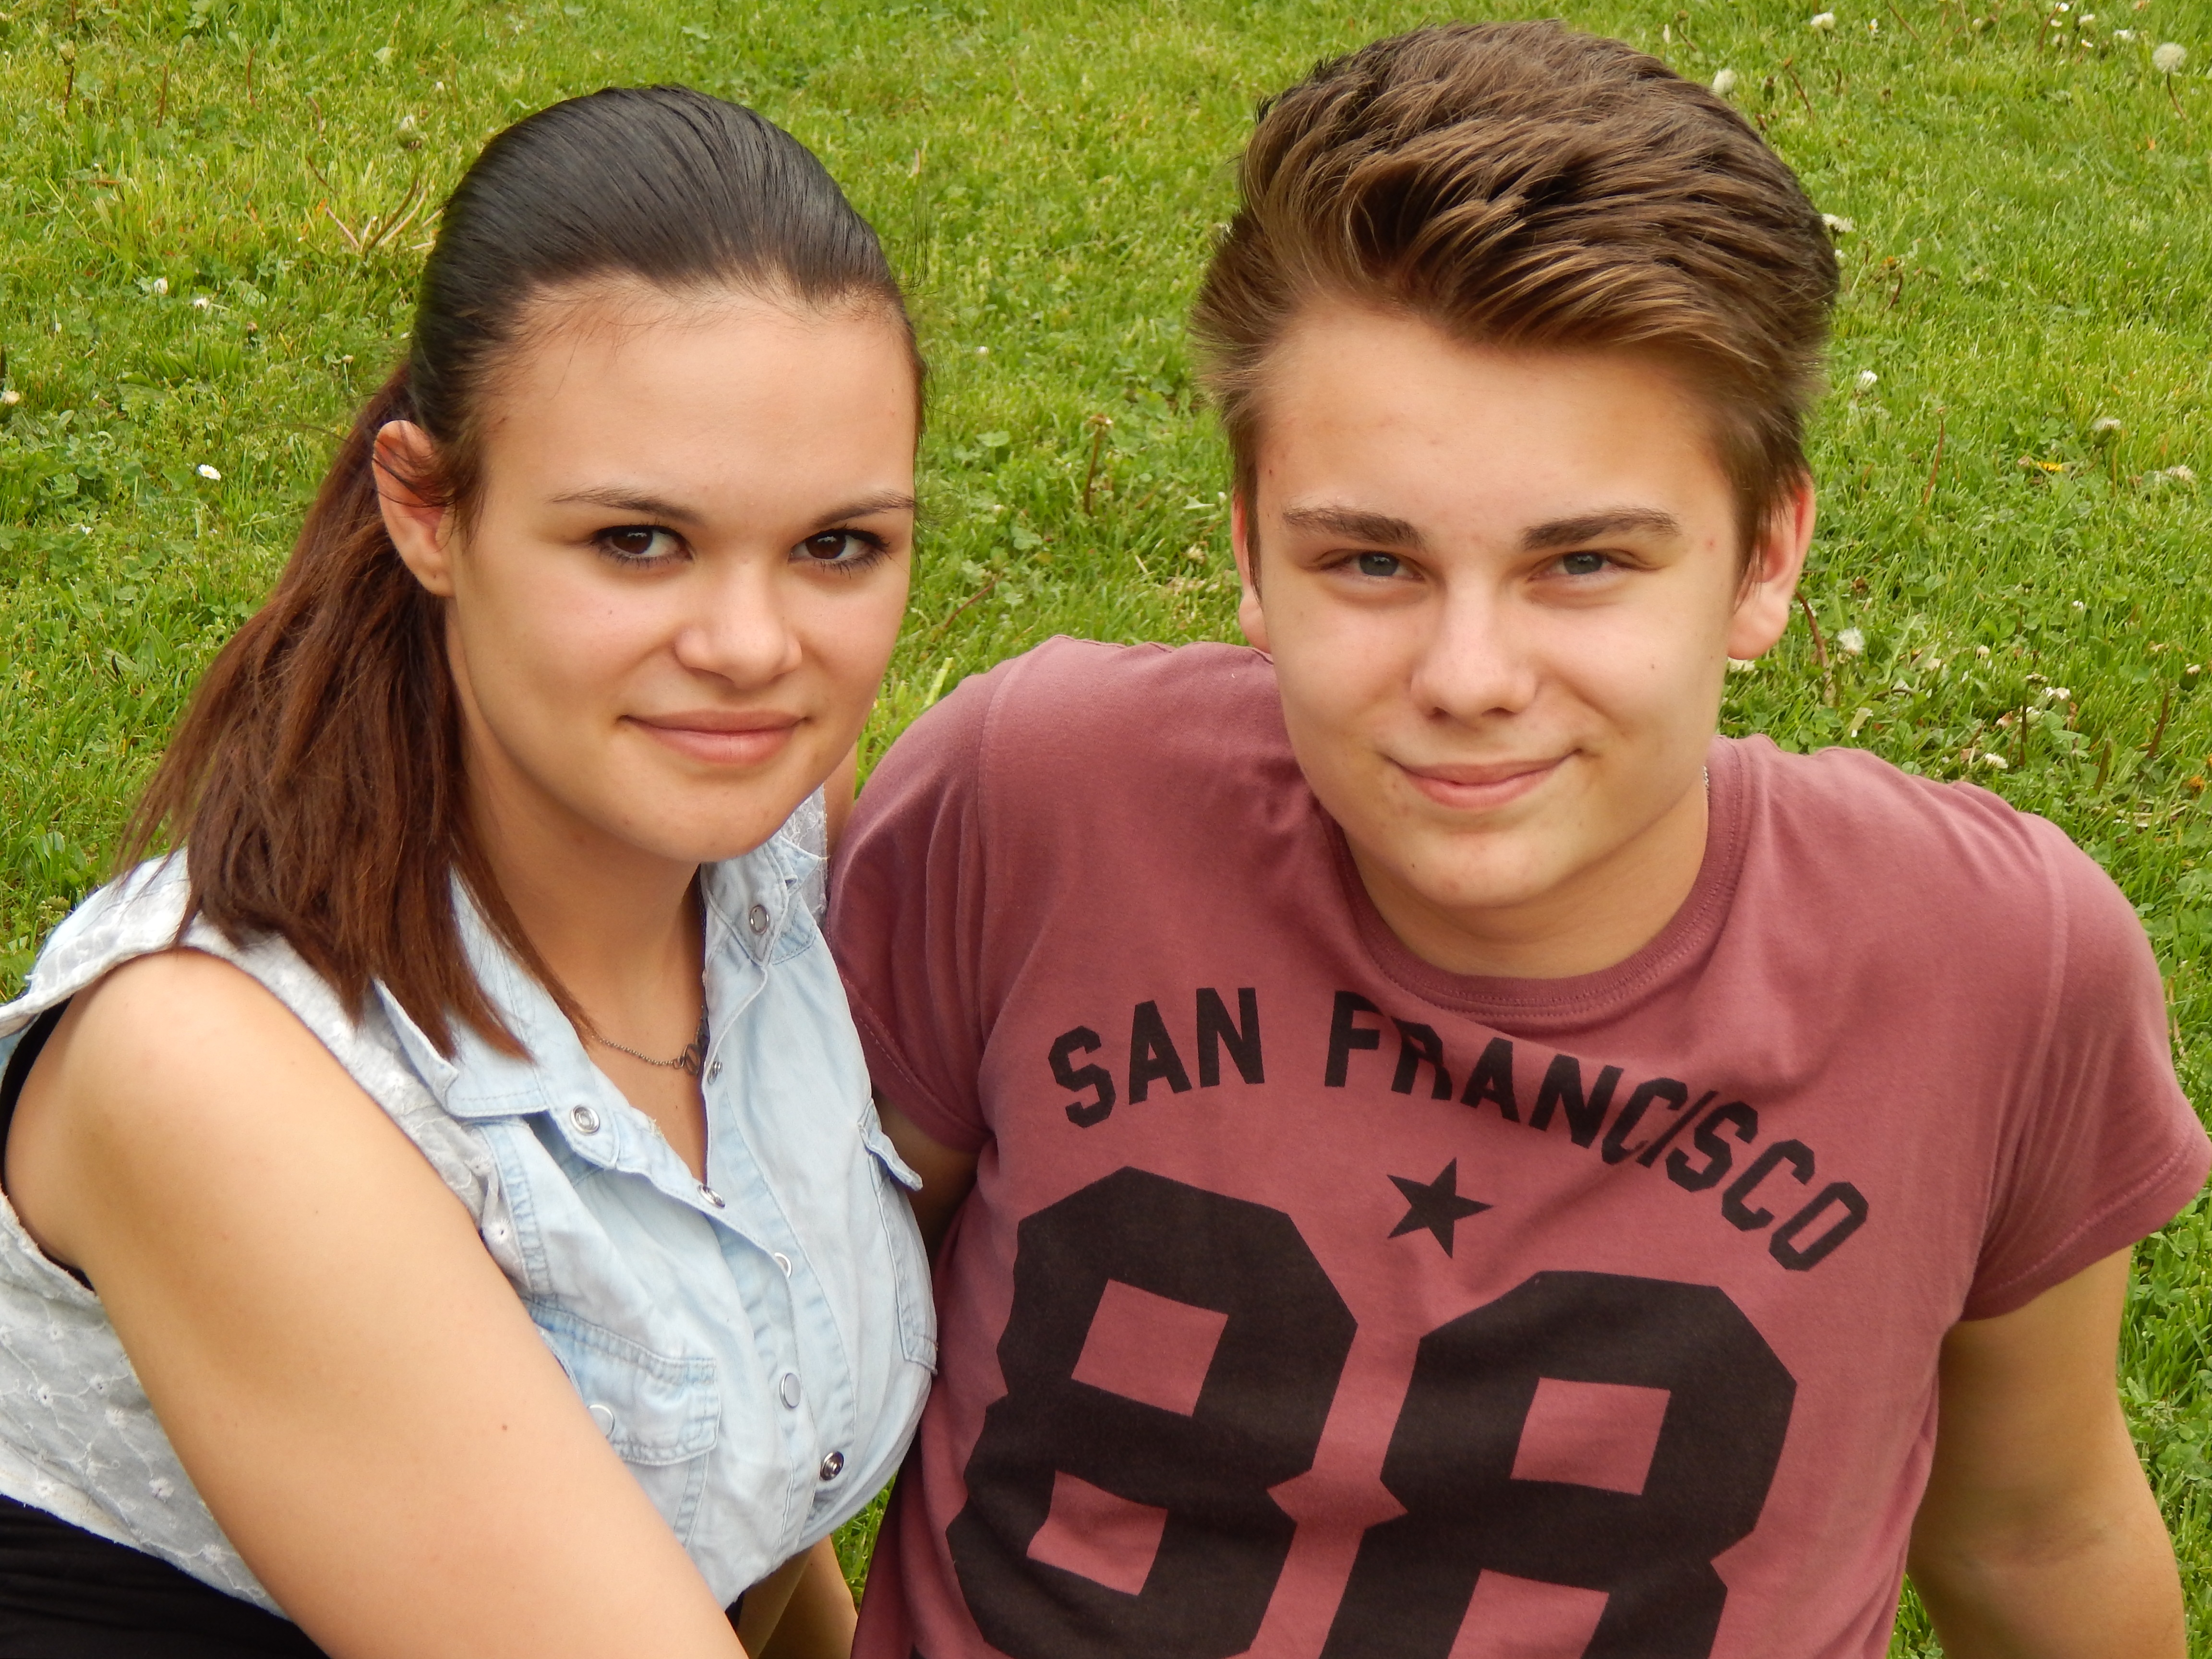
person, people, girl, woman, boy, love, youth, child, facial expression, smile, family, emotion, buddies